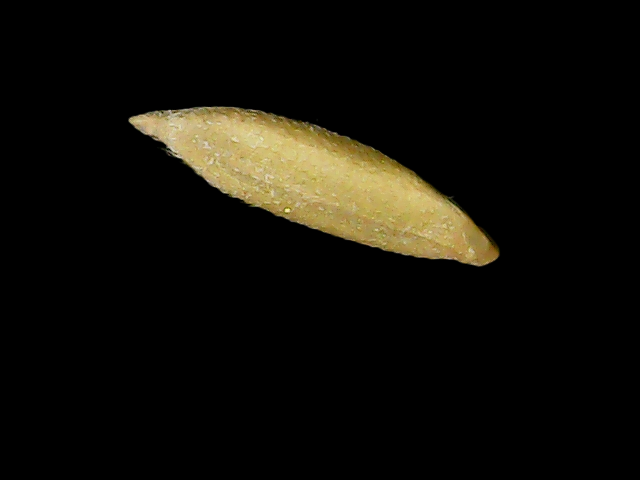
Rice variety: Binadhan17